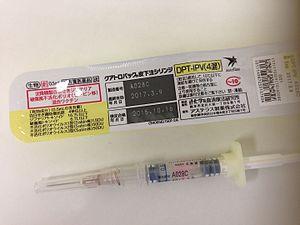
Le vaccin diphtérique, tétanique et poliomyélitique est un vaccin combiné trivalent dirigé contre la diphtérie, le tétanos et la poliomyélite. Sous la forme comprenant une dose réduite d'anatoxine diphtérique, il est fabriqué par Sanofi et vendu sous le nom Revaxis.
Le vaccin contre la coqueluche est un vaccin destiné à prévenir la coqueluche, une maladie causée par une bactérie du genre Bordetella. Il existe des vaccins acellulaires et des vaccins à germes entiers. L'efficacité du vaccin est importante et ses effets secondaires sont le plus souvent sans gravité. Il fait partie des vaccins recommandés chez l'enfant et le jeune adulte.